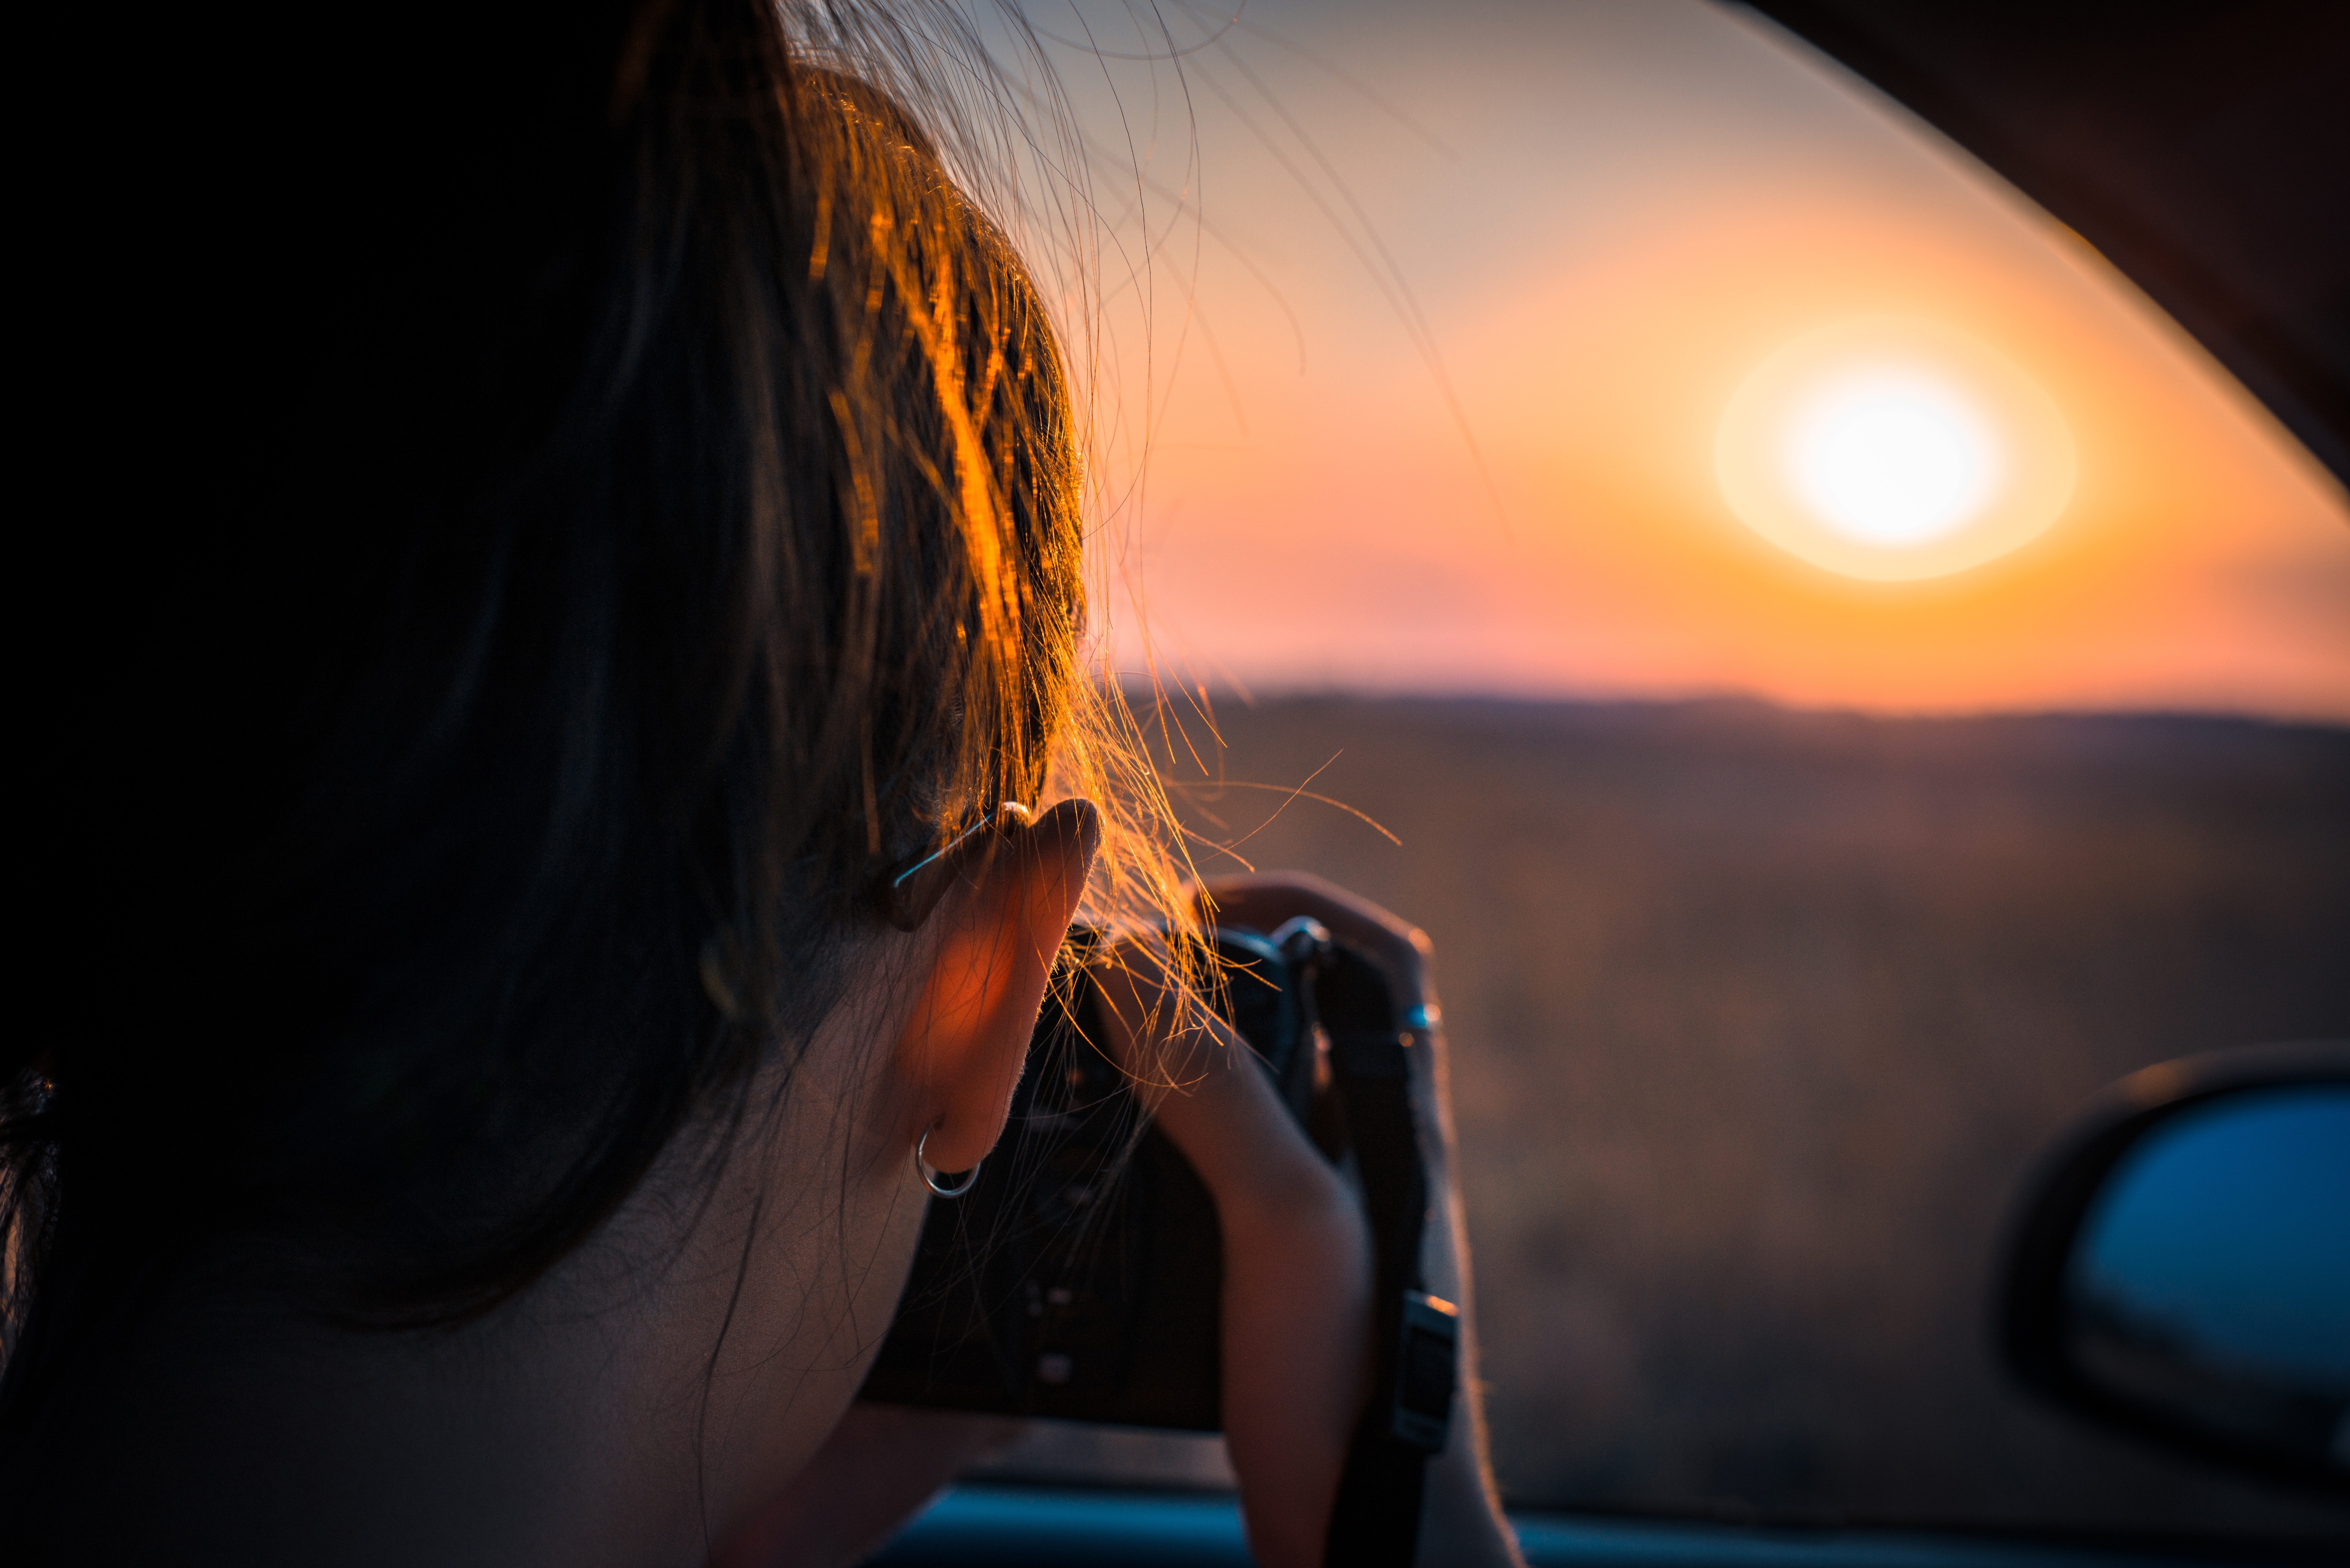
reflection, sky, light, photography, girl, sunlight, evening, darkness, fun, sun, sunset, backlighting, night